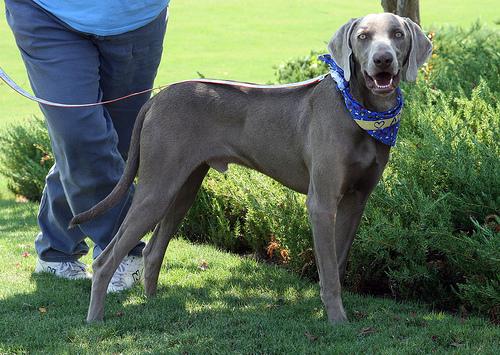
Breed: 235-n000096-Weimaraner